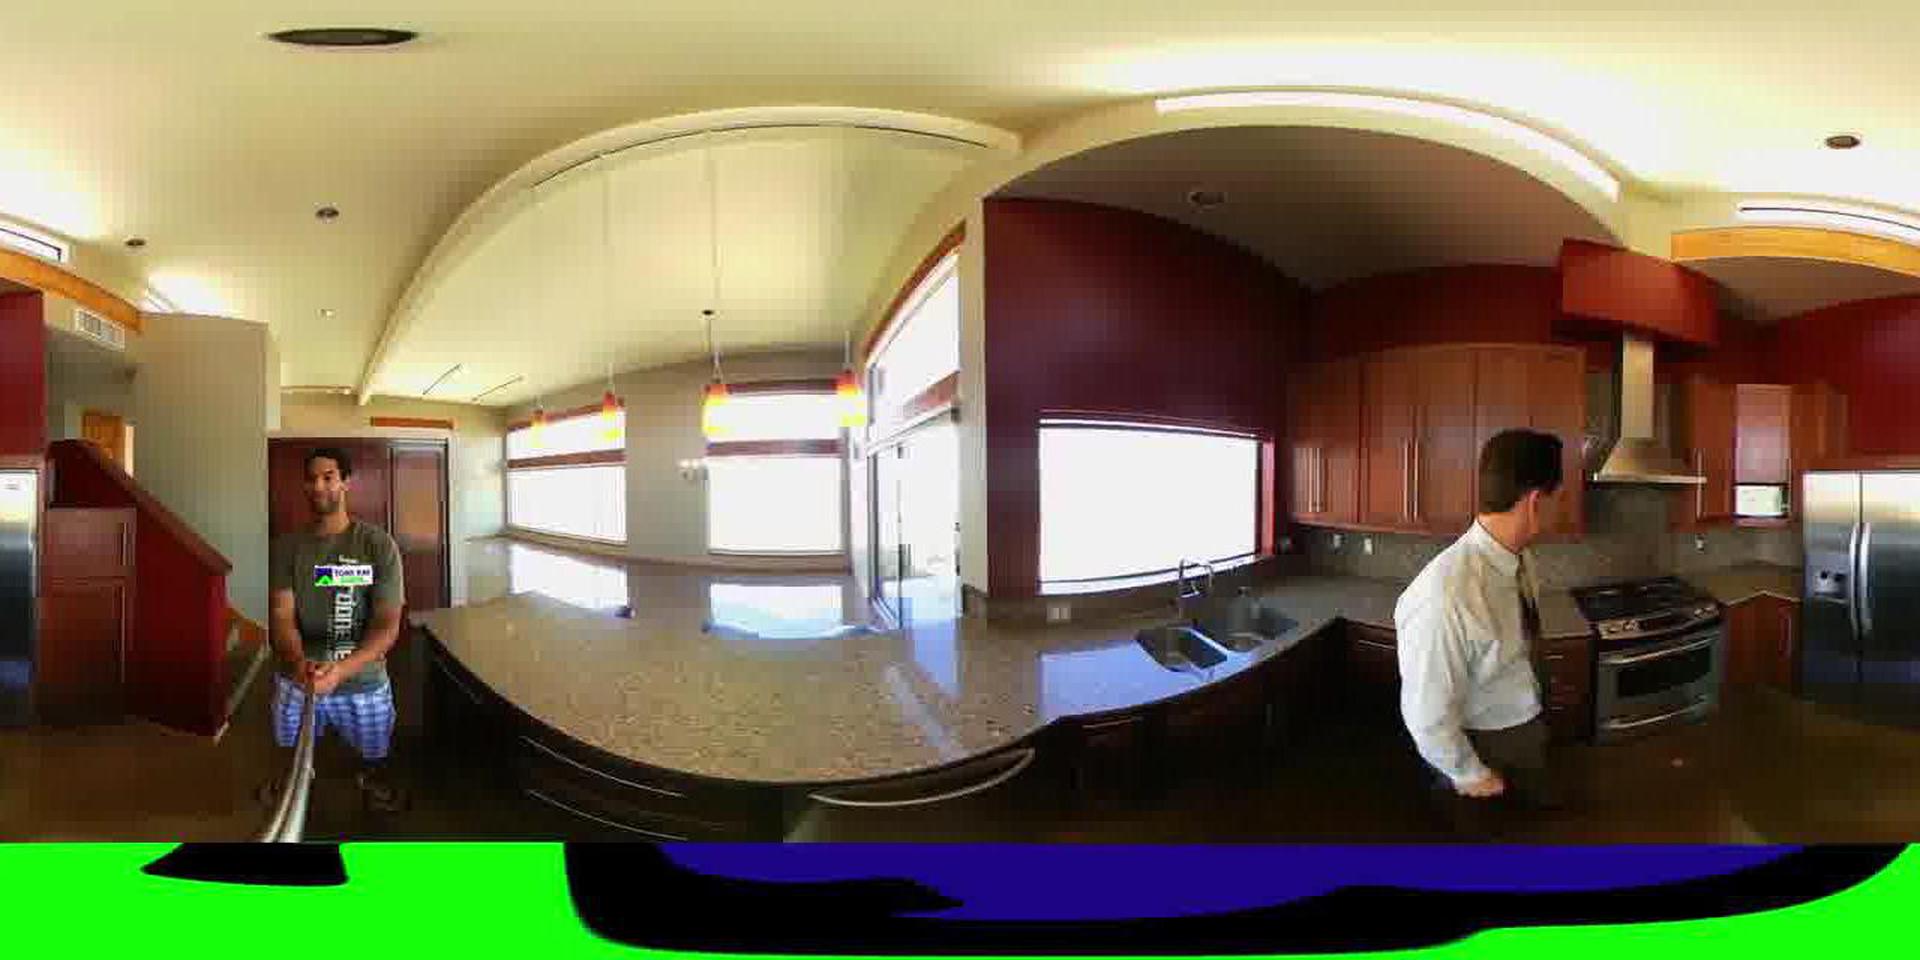
Referred object: the man in a white shirt and tie by the stove

Referred object: the stainless steel refrigerator